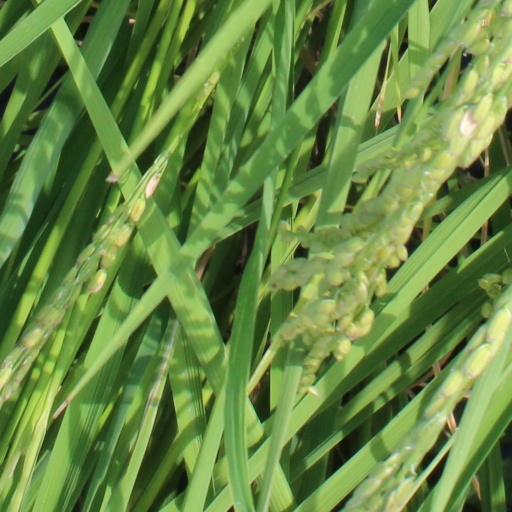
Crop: rice